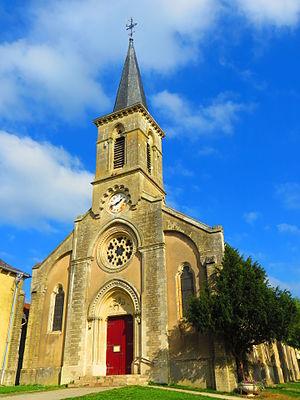
Aulnois-sur-Seille l'église de l'Exaltation-de-la-Sainte-Croix
Aulnois-sur-Seille est une commune française située dans le département de la Moselle en région Grand Est.